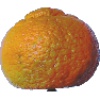
Label: mandarine